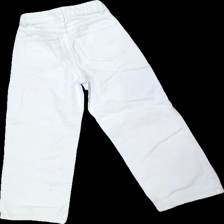
View: back
Type: Jeans
Category: Children
Brand: Not in the list
Brand text on label: grunt
Colors: White
Material: 100% cotton
Cut: Regular
Season: All
Trend: Denim
Stains: Major
Damage: fläckar
Damage location: bottom right
Damage 2: fläckar
Damage 2 location: bottom left
Price range: <50
Recommended usage: Export
Description: vita jeans, fläckar bak